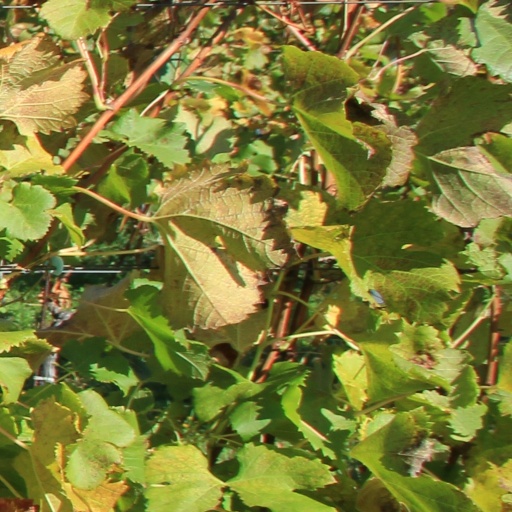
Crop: grape